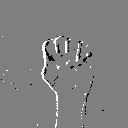
ASL letter: s